Nishapur

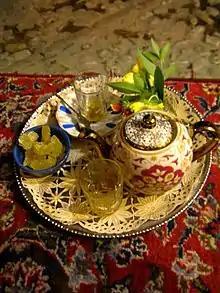
A tea tray served near the Garden of Mausoleum of Omar Khayyam

The 15th World Scout Jamboree was scheduled to be held 15–23 July 1979 and was to be hosted by Pahlavi Iran at Nishapur, but was cancelled due to the Iranian Revolution in 1979.